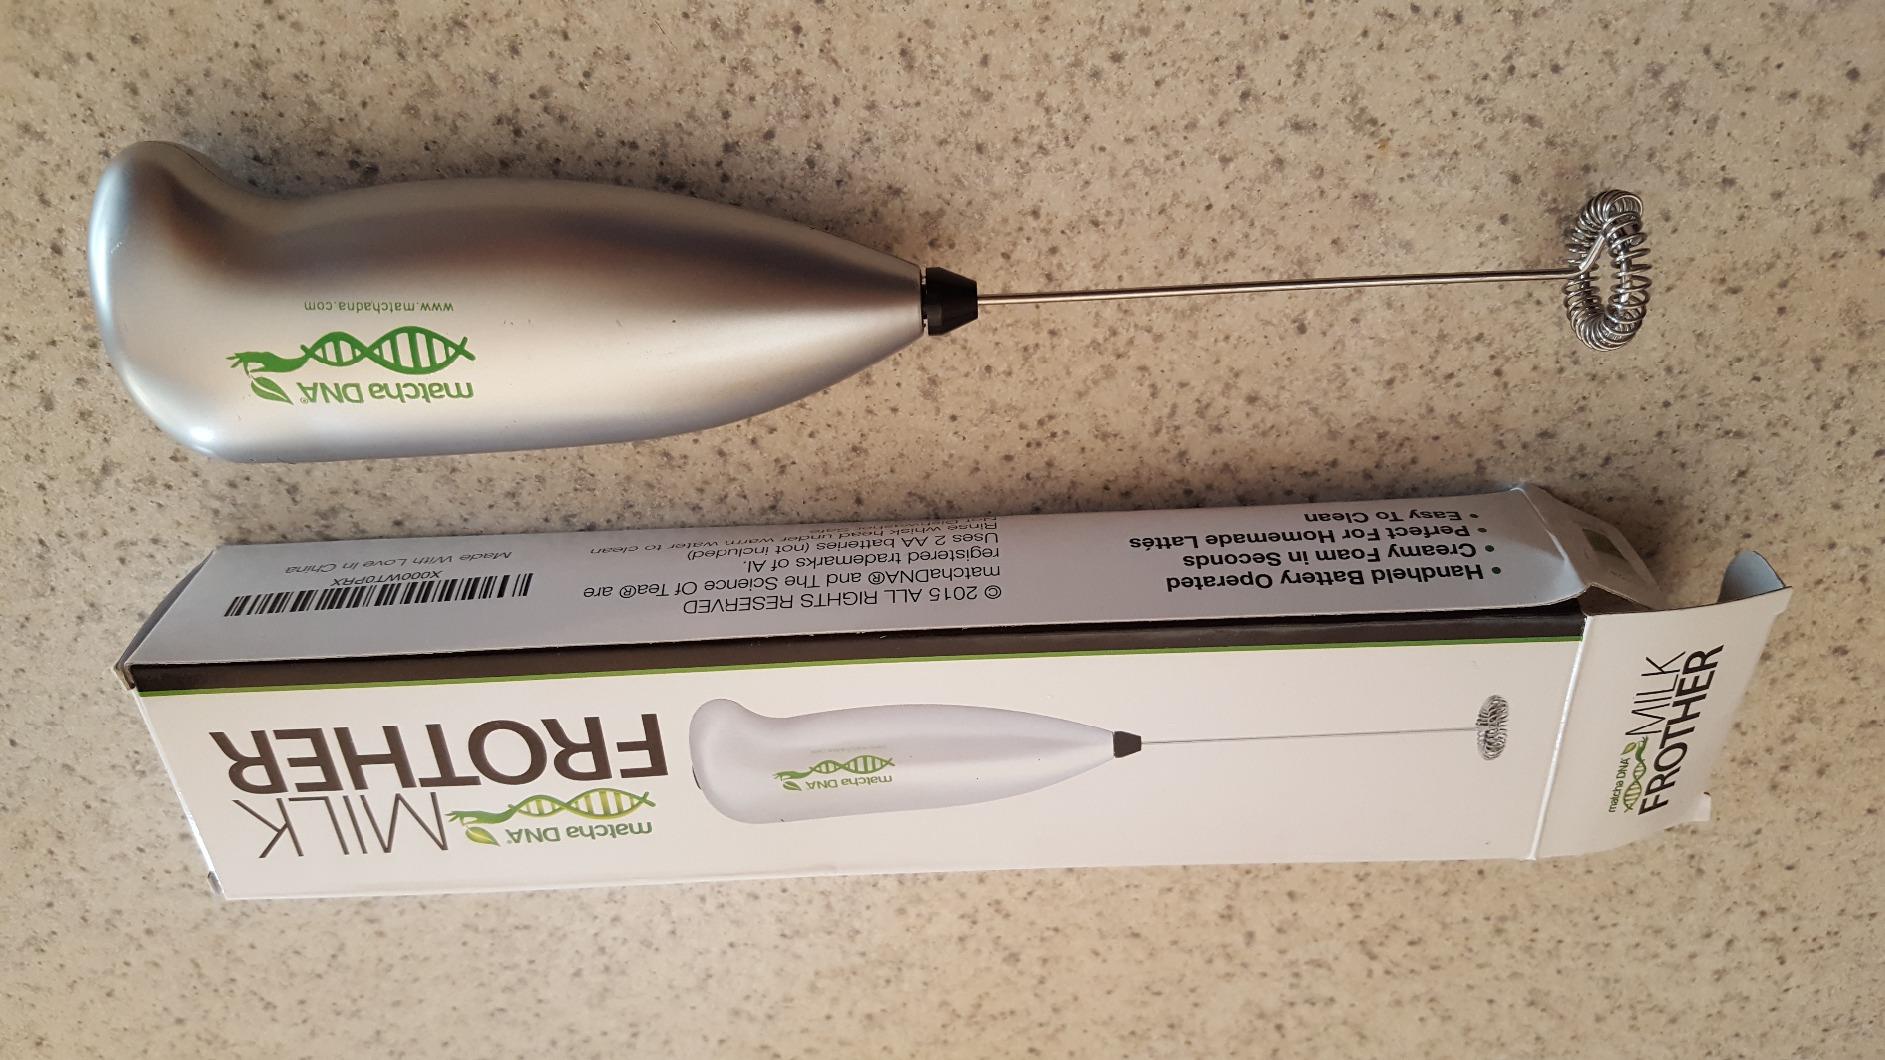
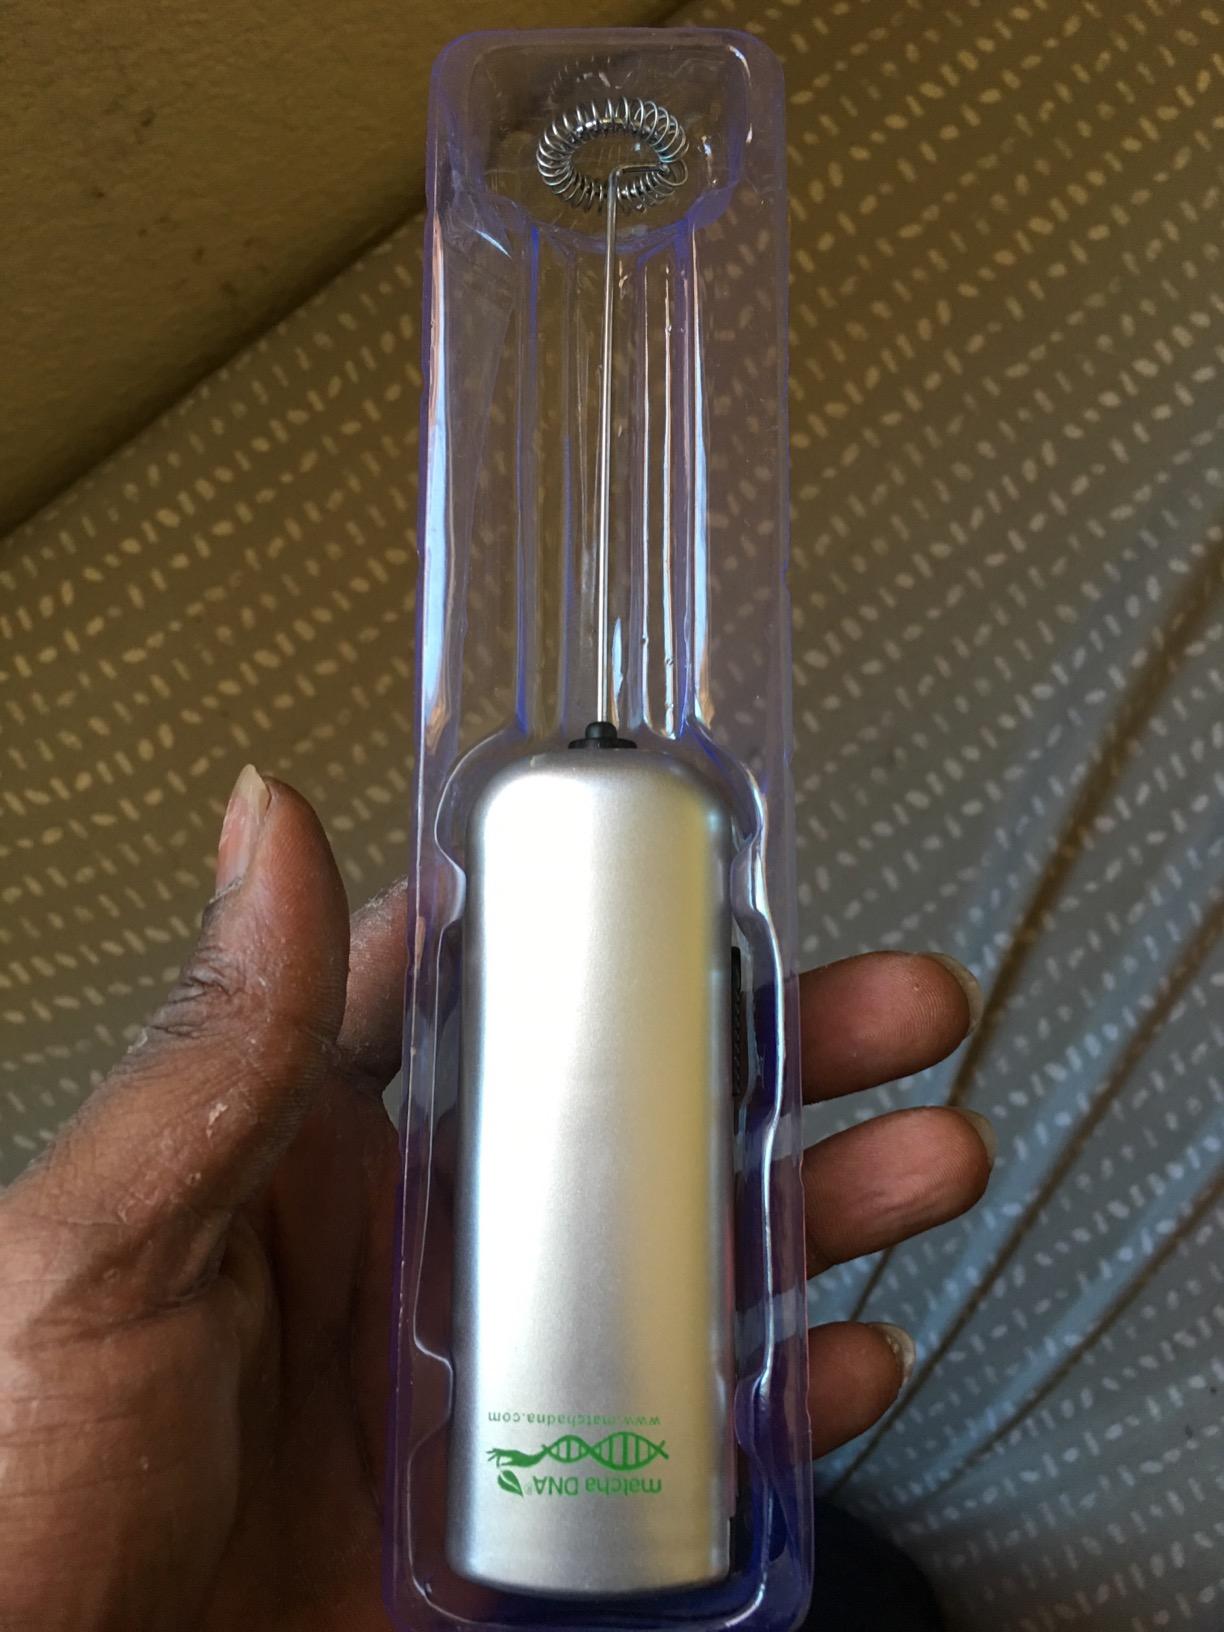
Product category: items_mixer
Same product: no